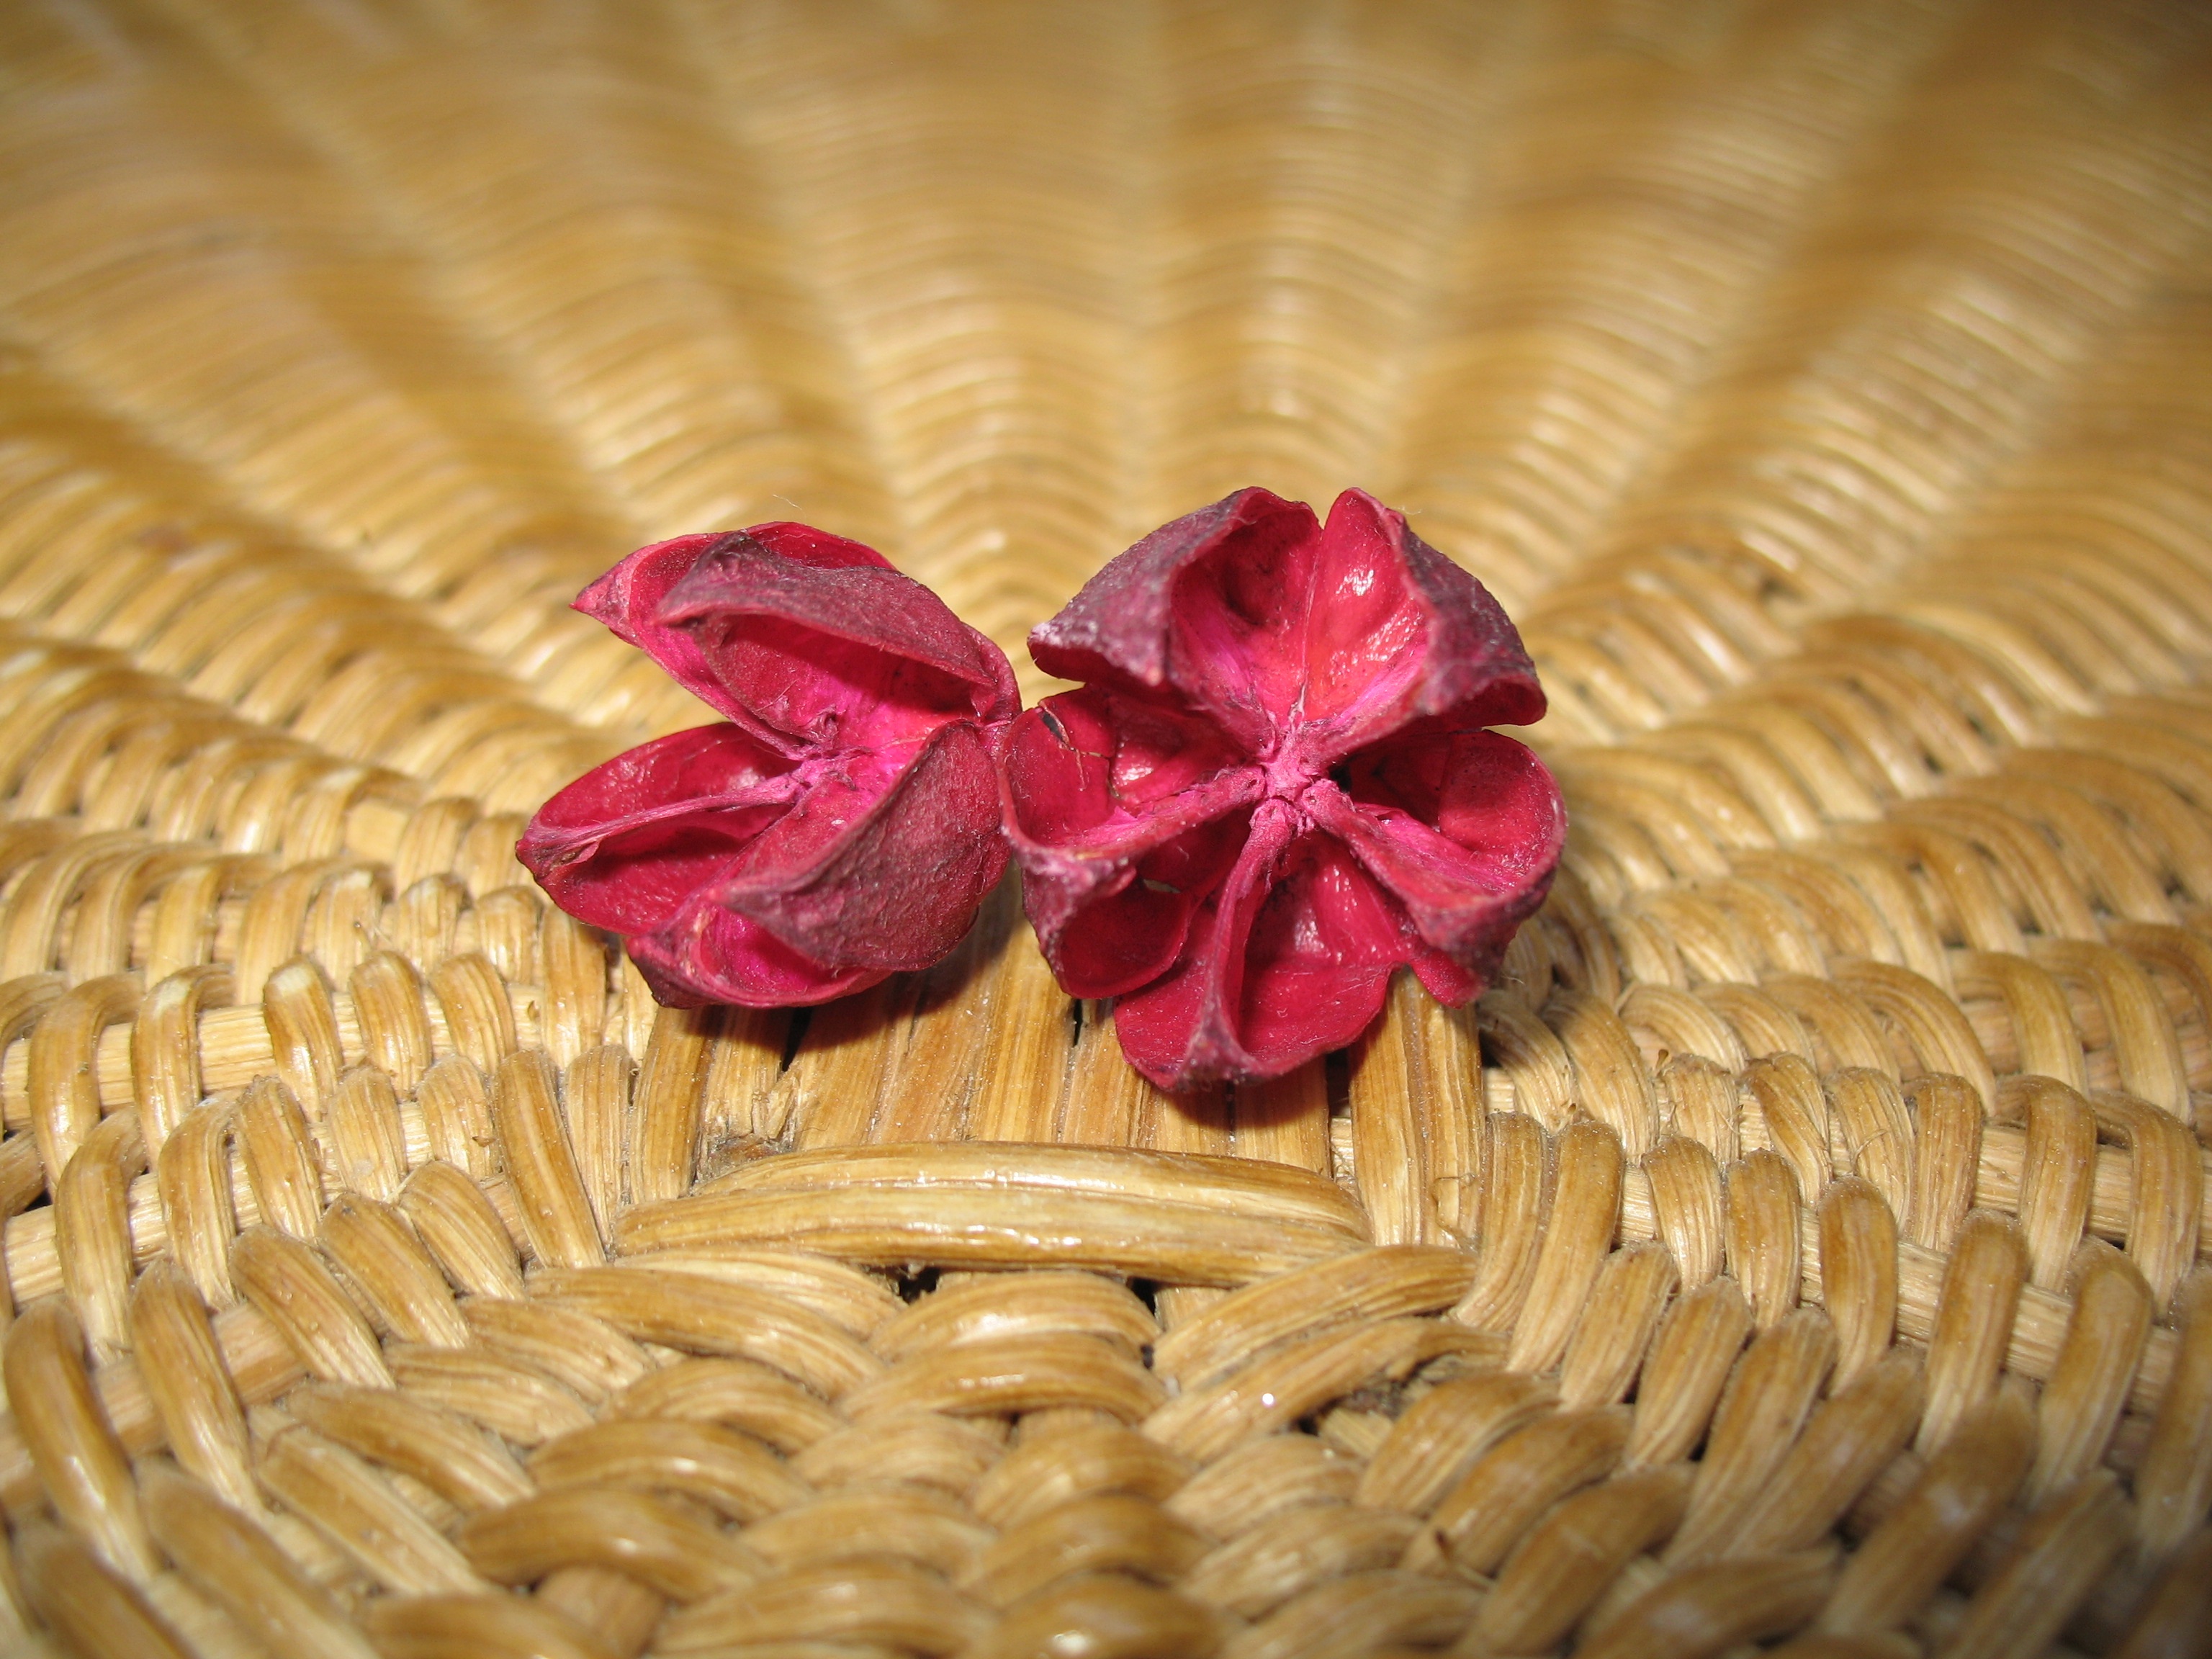
plant, flower, petal, heart, decoration, food, macro, flowers, close up, macro photography, flower bouquet, grass family, fashion accessory